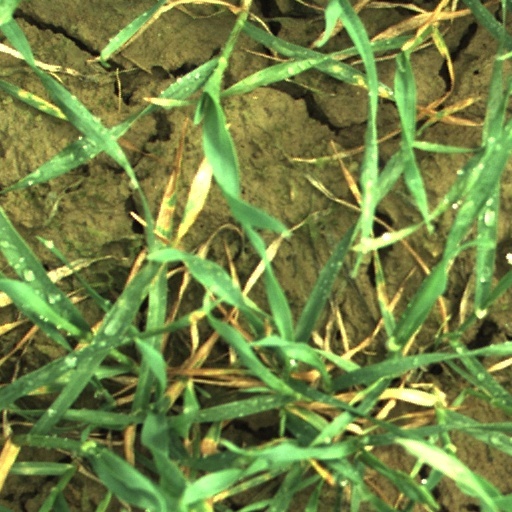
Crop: wheat